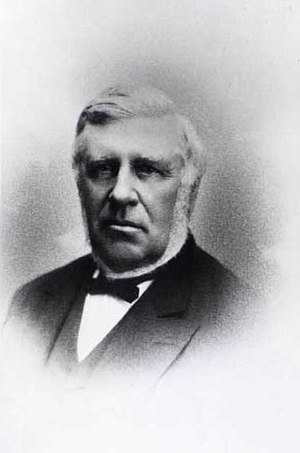
Vilhjálmur Finsen
Vilhjálmur Ludvig Finsen var en islandsk retslærd, sønnesøn af Hannes Finsen, bror til Hannes Finsen og farbroder til nobelpristageren Niels Finsen.